Madeleine (song)

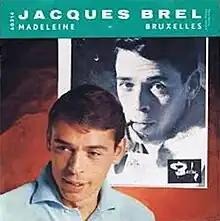
7" vinyl single cover

Madeleine is a song by singer-songwriter Jacques Brel. Brel co-composed the song with musicians Gérard Jouannest and Jean Corti. The song was created in 1961, at The Olympia. The song was first recorded on the 1962 live album "Olympia 1961", the last album Brel recorded with the Philips Records. When Brel moved to Barclay Records he released a studio version of the song in 1962 on the album "Les Bourgeois", and as a Super 45rpm (The live version with Philips was also released on a 45rpm). It became a classic, and Brel closed his tours at the Olympia with Madeleine in 1964 and 1966.